Keolari

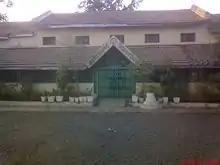
Excellence School in Keolari

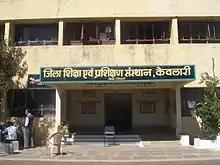
DIET Keolari

Keolari is a tehsil. It is administered by Keolari Municipality. The town is divided into 15 wards. Each ward is represented by a ward member or Parshad. The SDM court has been working since 1998 and now it has Civil Court.